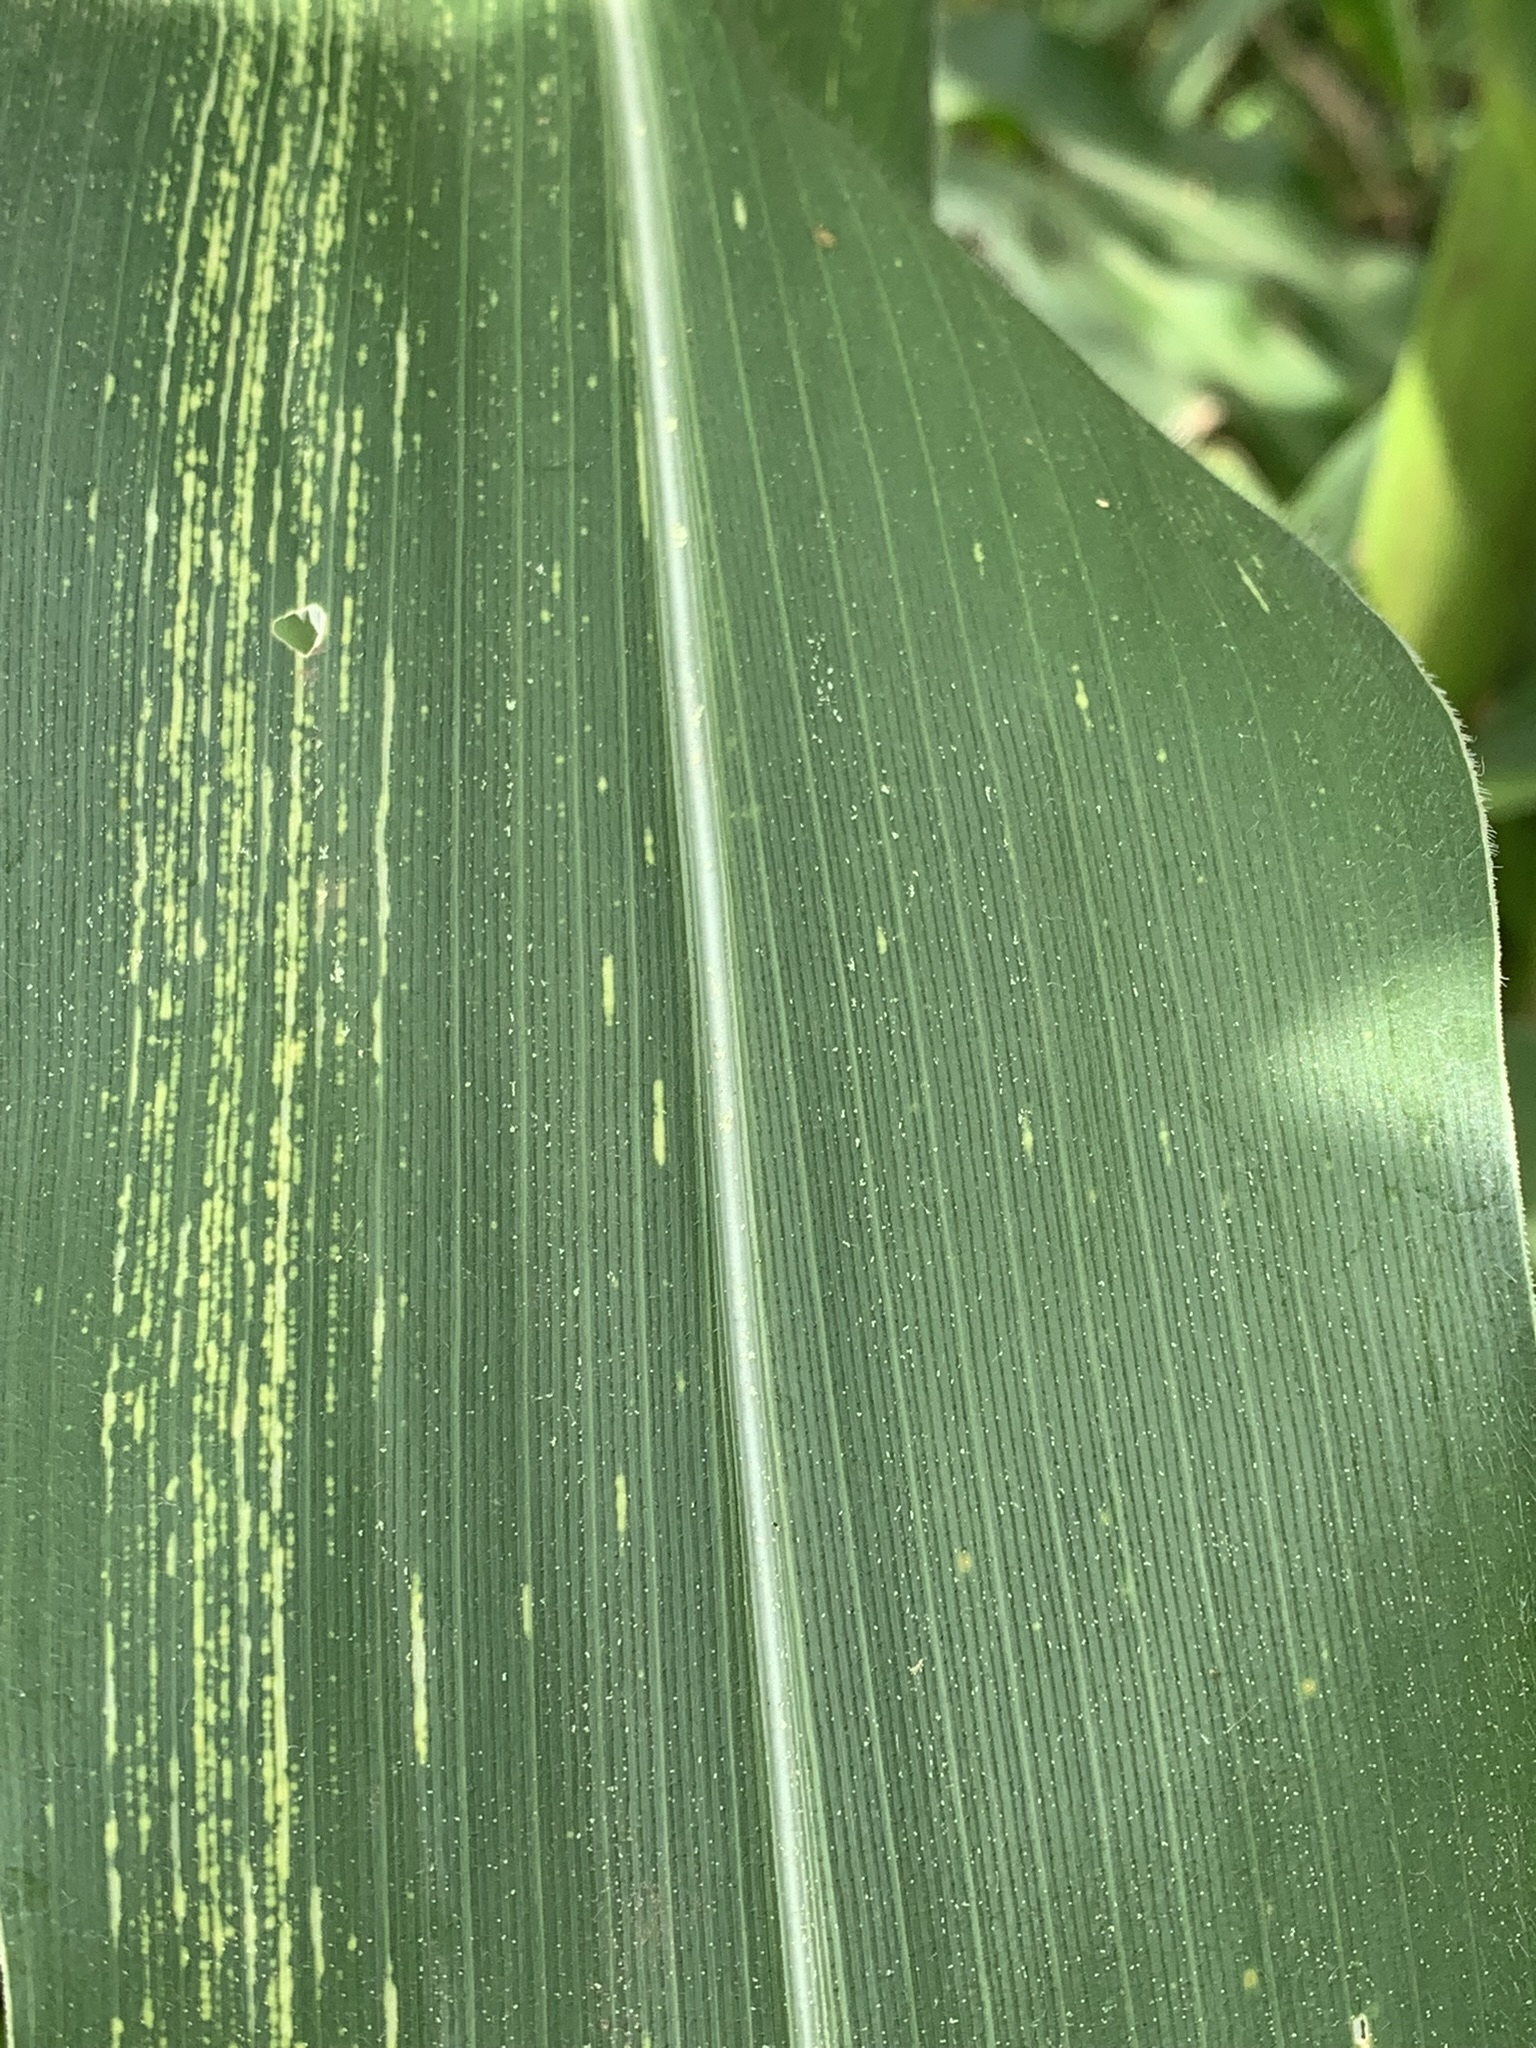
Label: MSV